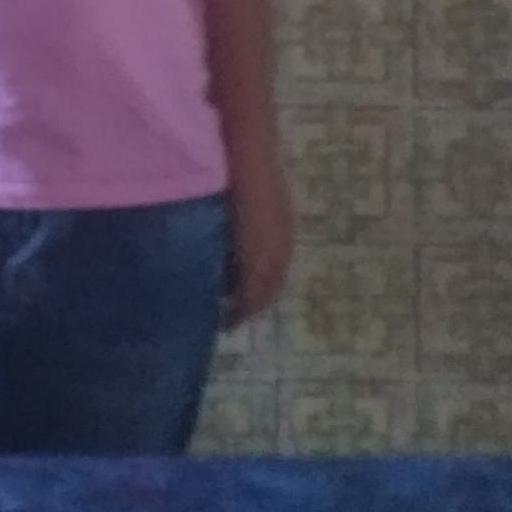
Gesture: no_gesture